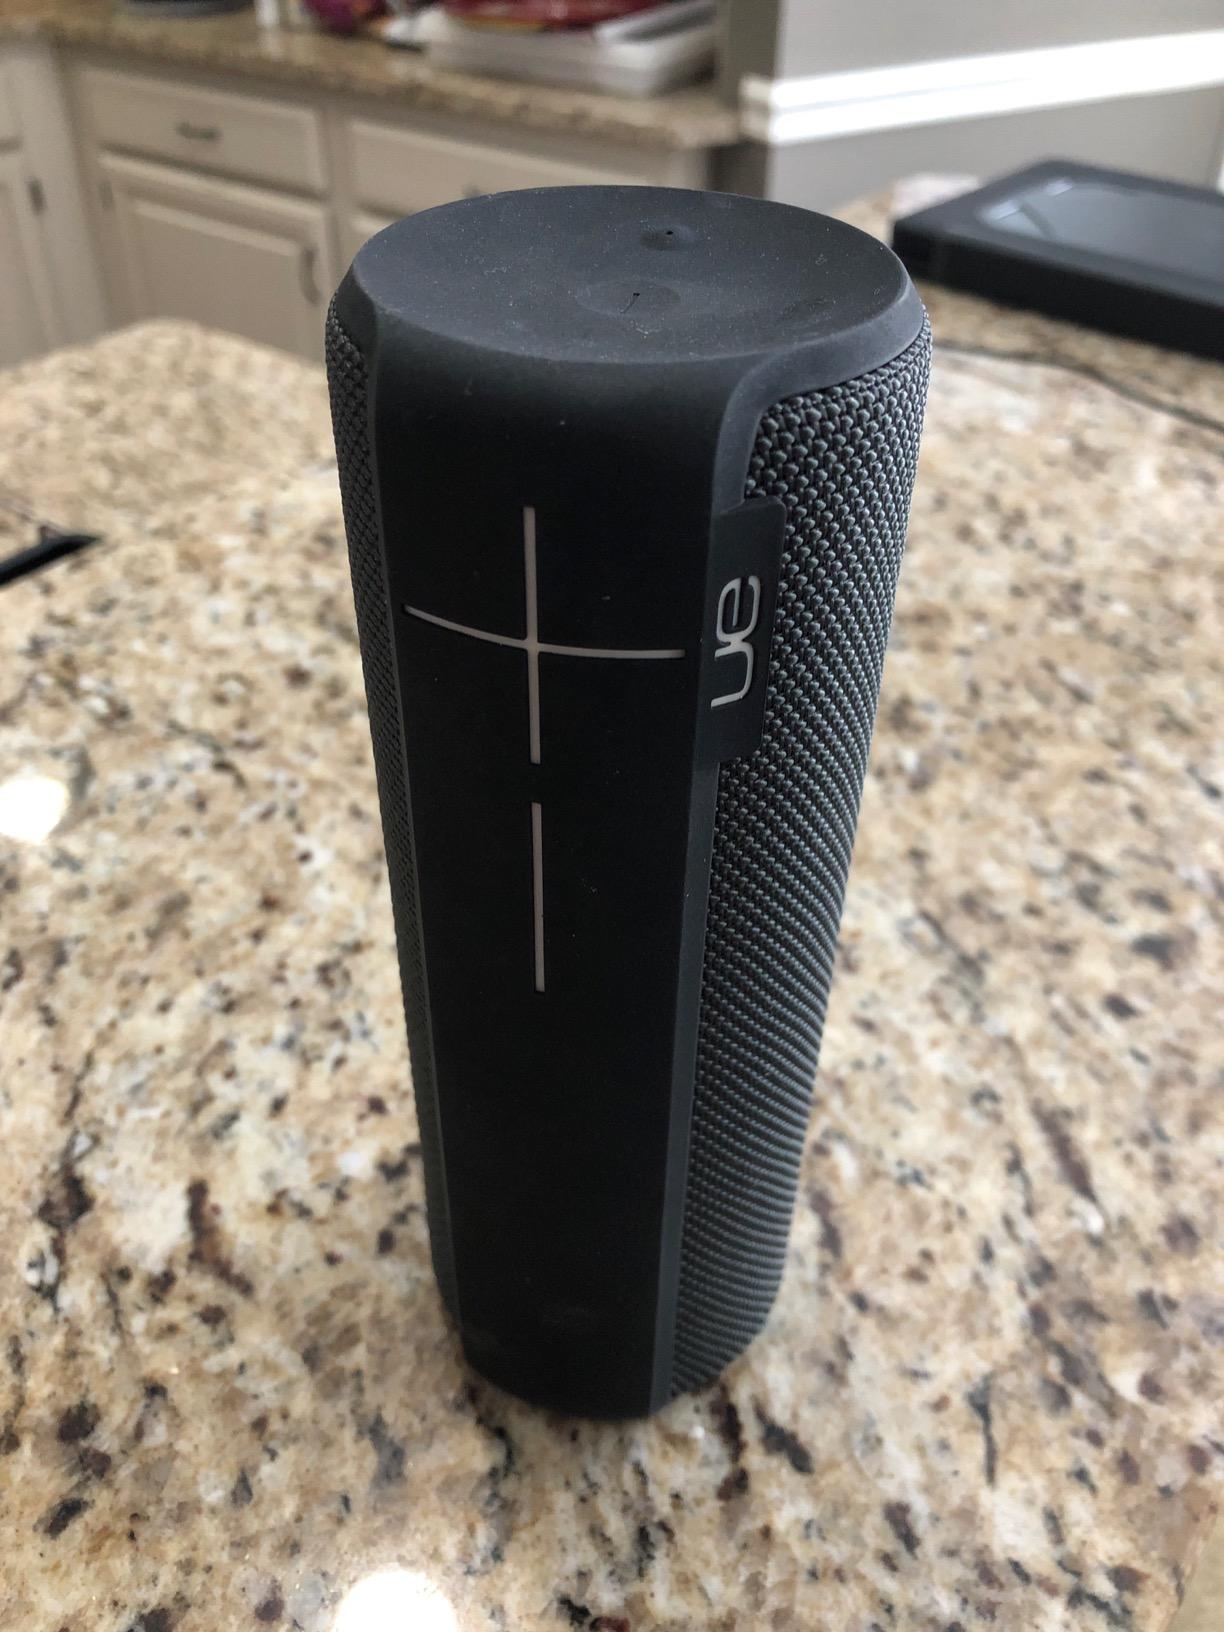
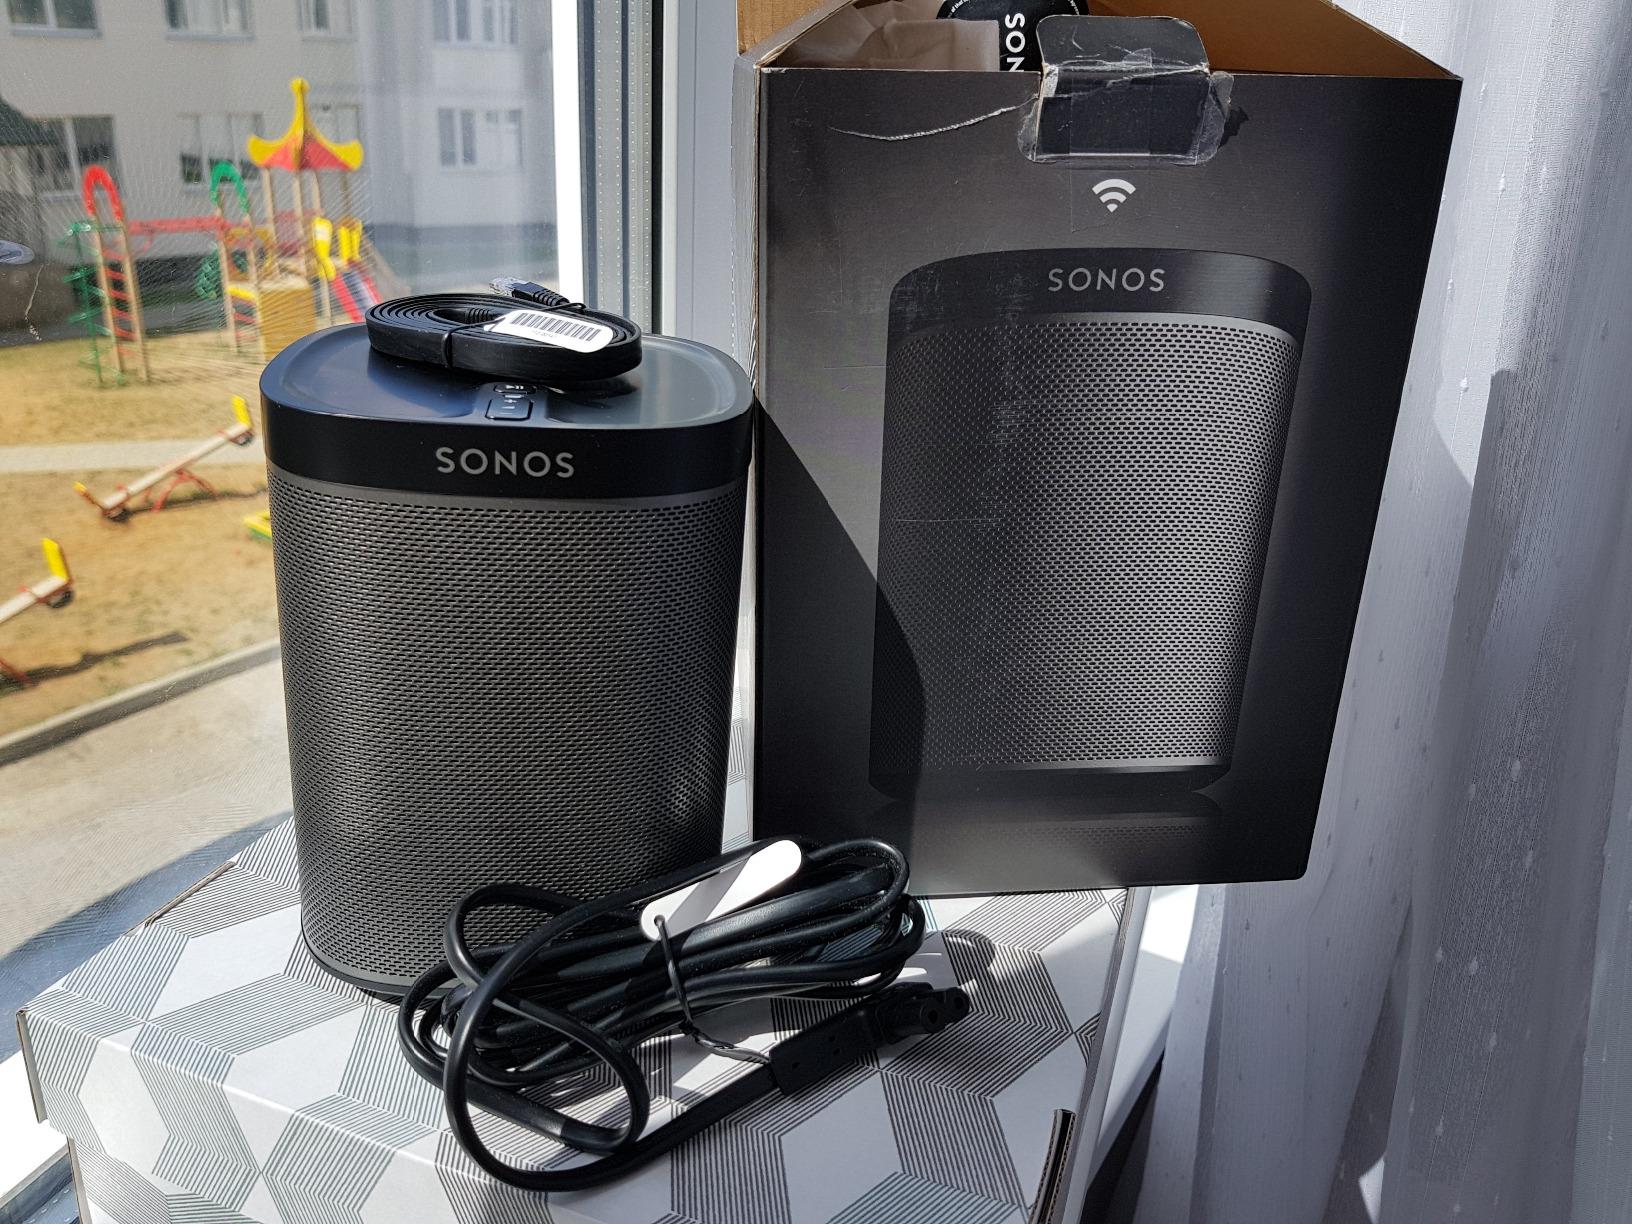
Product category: speaker
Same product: no